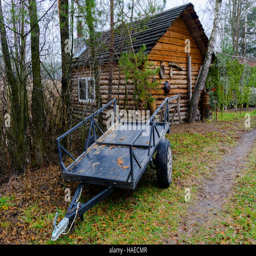
wooden private house built on the shore